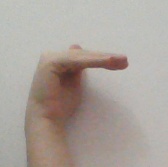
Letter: khaa